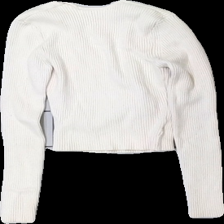
View: back
Type: Top
Category: Ladies
Brand: Zara
Colors: Beige
Material: 57% viskos 43% nylon
Pattern: Other
Cut: V-collar
Size: S
Season: All
Stains: Minor
Holes: Minor
Damage: nopprigt på ärmar
Damage location: middle center
Damage 2: hål
Damage 2 location: top right
Damage 3: smuts fläck
Damage 3 location: top left
Price range: <50
Recommended usage: Export
Description: Ribbad långärmad top